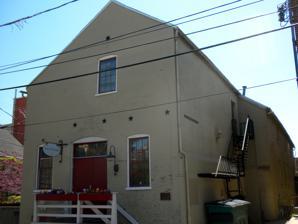
Building: Jacob L. Frey Tobacco Warehouse
Country: United States of America
Year built: 1870
United States historic place Jacob L. Frey Tobacco Warehouse U.S. National Register of Historic Places Frey Warehouse, April 2010 Show map of Pennsylvania Show map of the United States Location 210 W. Grant St., Lancaster, Pennsylvania Coordinates 40°2′16″N 76°19′17″W / 40.03778°N 76.32139°W / 40.03778; -76.32139 Area less than one acre Built c. 1870 MPS Tobacco Buildings in Lancaster City MPS NRHP reference No. 90001396 Added to NRHP September 21, 1990 Jacob L. Frey Tobacco Warehouse is a historic tobacco warehouse located at Lancaster , Lancaster County, Pennsylvania . It was built about 1870, and is a two-story, irregular brick building with a raised basement and gable front roof.  It is three bays wide and approximately 60 feet deep. It was listed on the National Register of Historic Places in 1990. References